Fight for the Future

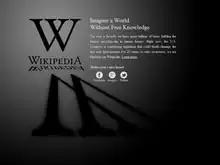
The sole page on the English Wikipedia during the January 18, 2012, blackout

Fight for the Future was involved in the online protests against the Stop Online Piracy Act and PROTECT IP Act in January 2012. The group was involved in coordinating the action in which a number of websites displayed messages advocating against the proposed bills. Protests were based on concerns that the bills, intended to provide more robust responses to copyright infringement (also known as piracy) arising outside the United States, contained measures that could possibly infringe online freedom of speech, websites, and Internet communities. Protesters also argued that there were insufficient safeguards in place to protect sites based upon user-generated content. According to FFTF, more than 115,000 websites joined the Internet protest. Major sites like Mozilla, Wikipedia, Google, Reddit, Tumblr, and Craigslist blacked out much of their homepage and directed visitors to links through which they could contact lawmakers. In addition to the online protests, there were simultaneous physical demonstrations in several U.S. cities, including New York City, San Francisco and Seattle, and separately during December 2011 a mass boycott of then-supporter GoDaddy.